Saint Peter Martyr Altarpiece

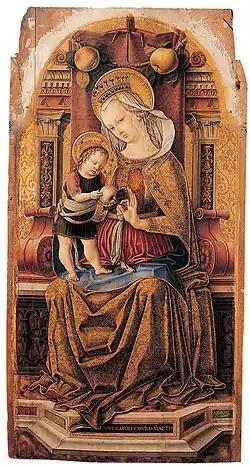
"Saint Peter Martyr Altarpiece" (c. 1476) central panel, by Carlo Crivelli

The St Peter Martyr Altarpiece or Minor San Domenico Altarpiece is a altarpiece in tempera and gold on panel by the Italian Renaissance painter Carlo Crivelli, executed "c." 1476. Its central panel of the Madonna and Child, signed "OPVS CAROLI CRIVELLI VENETI", is now in the Museum of Fine Arts in Budapest. The altarpiece's other panels ("Michael the Archangel", "Saint Jerome", "Saint Peter Martyr" and "Saint Lucy") were seen in Rome by Luigi Lanzi in 1789 before being moved to Florence with the Rinuccini family. In 1868 it moved from the Demidov collection to the National Gallery in London, where they still hang.